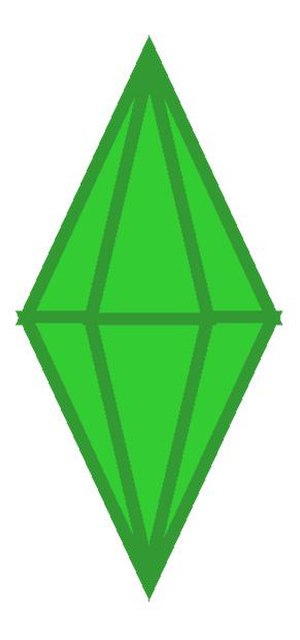
The Sims 2
The Sims 2 fra Maxis er fortsættelsen til det bedst sælgende pc-spil nogensinde, The Sims.